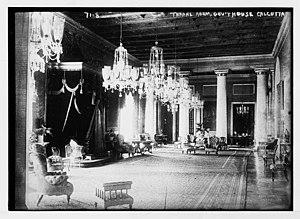
La Raj Bhavan est un monument historique de Kolkata qui est aujourd’hui la résidence du Gouverneur du Bengale-Occidental. Construite de 1799 à 1803, durant la période coloniale britannique le monument devient en 1858 le palais du Vice-roi de l'Inde. Depuis 1947 le bâtiment de dimension imposante est la résidence du gouverneur du Bengale occidental.